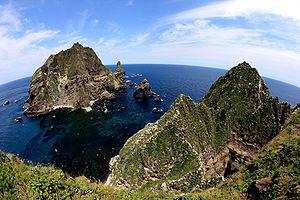
Les rochers Liancourt, ou Dokdo (독도) en coréen, ou Takeshima (竹島) en japonais 日本語: 竹島の様子 한국어: 대한민국, 경상북도, 울릉군에 소재한 독도의 모습. Polski: Dokdo 中文: 獨島"